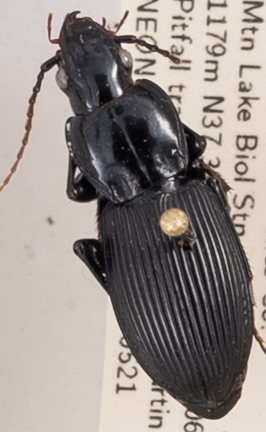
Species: Pterostichus coracinus
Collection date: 2019-05-21
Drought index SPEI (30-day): -0.62
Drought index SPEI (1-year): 2.09
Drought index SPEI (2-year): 2.09